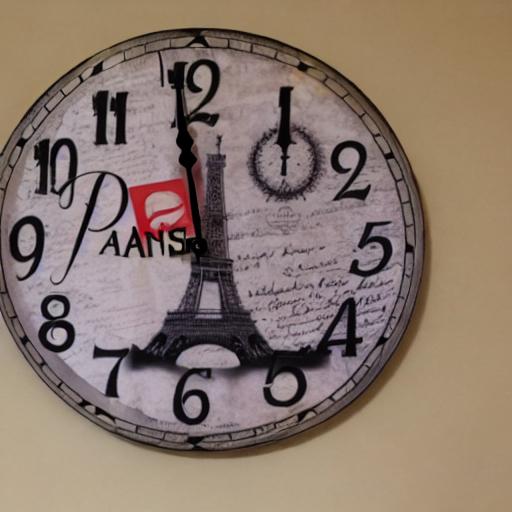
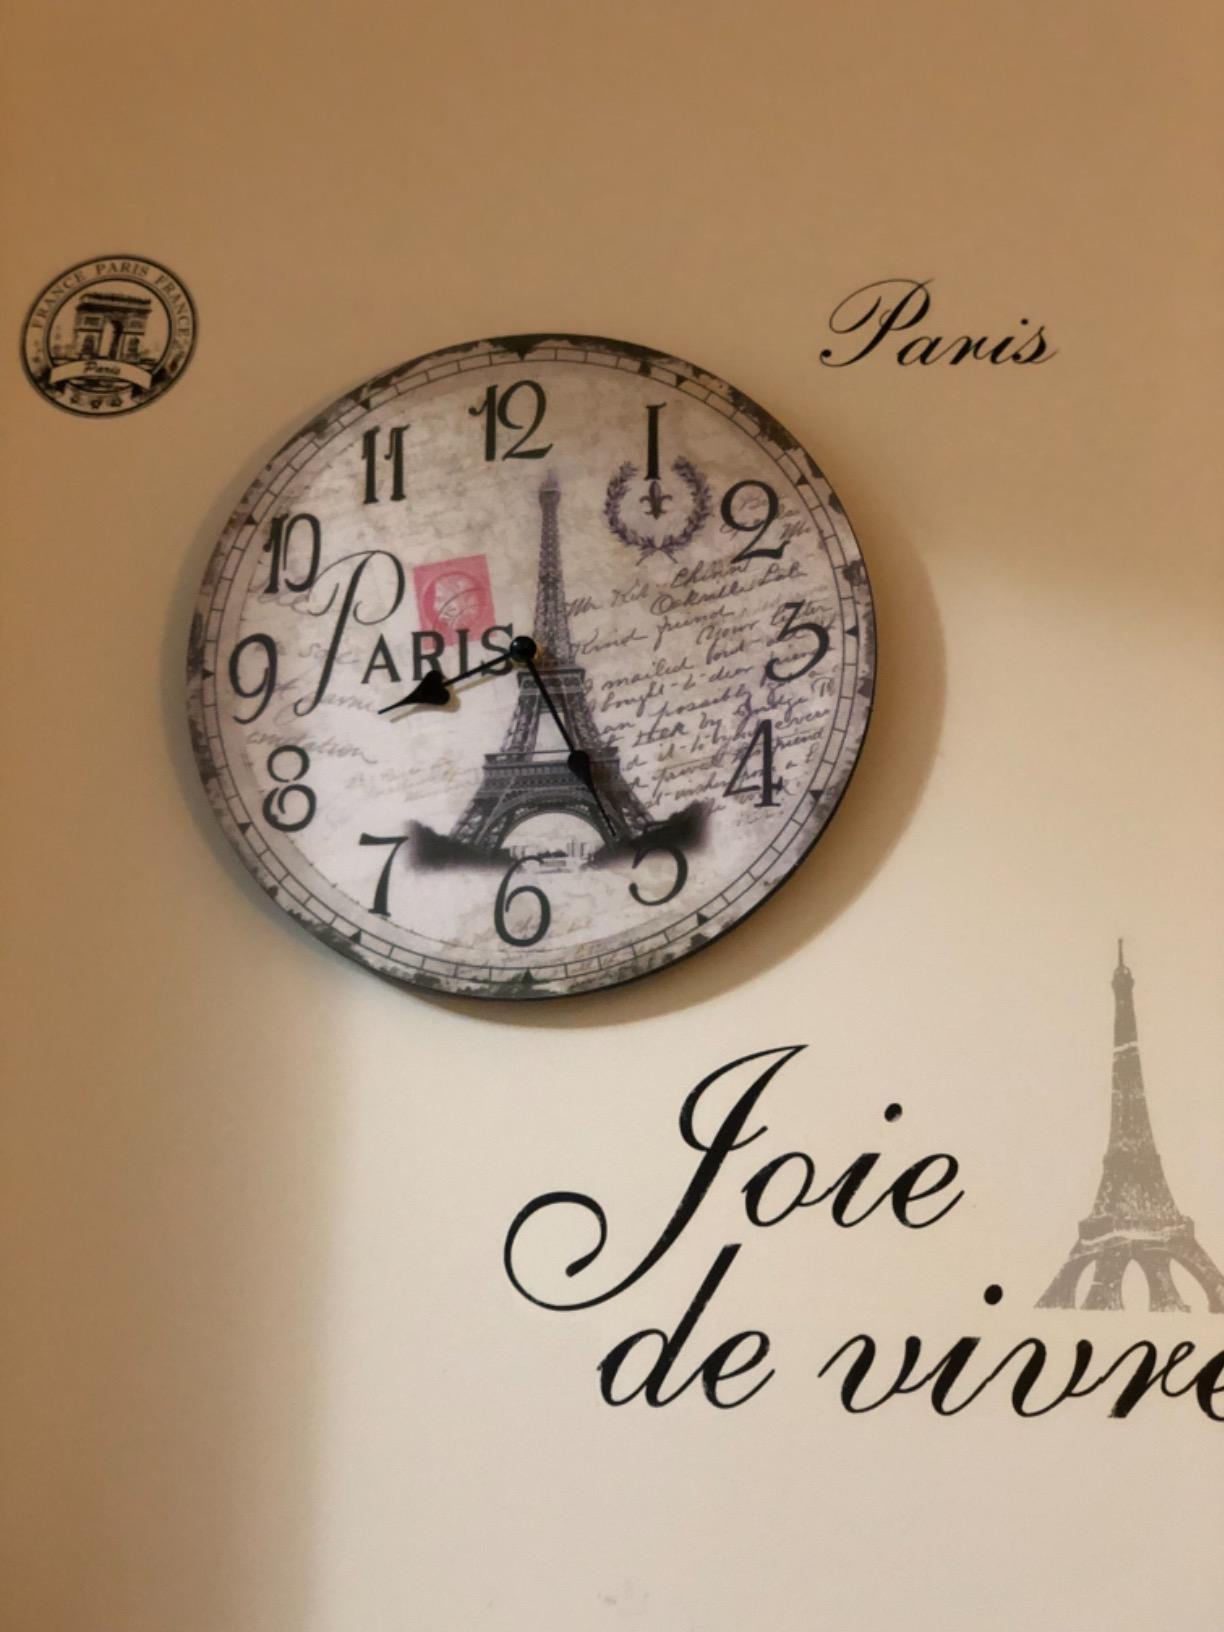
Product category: clock
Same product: no